Amundsen's South Pole expedition

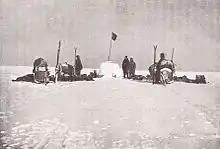
Men and dogs at the 85° South depot, on the way to the pole, 15 November 1911

The party made good initial progress, travelling around each day. The dogs ran so hard that several from the strongest teams were detached from the traces and secured onto the sledges to act as ballast. In their wolf-skin and reindeer-skin clothing the men could cope with the freezing temperatures while they kept moving, but when they stopped they suffered, and barely slept at night. The dogs' paws became frostbitten. On 12 September, with temperatures down to , the party halted after only and built igloos for shelter. Amundsen now recognised that they had started the march too early in the season, and decided they should return to Framheim. He would not risk the lives of men and dogs for reasons of stubbornness. Johansen, in his diary, wrote of the foolishness of starting prematurely on such a long and historic journey, and of the dangers of an obsession with beating the English.